Eugene V. Debs Cooperative House

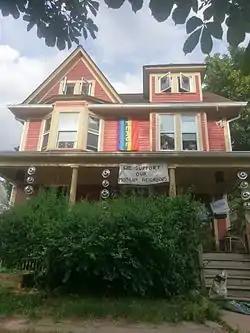
E. V. Debs Cooperative House

The Eugene V. Debs Cooperative House is a student housing cooperative founded in 1967, one of the 18 cooperative houses which make up the Inter-Cooperative Council at the University of Michigan. Debs Cooperative is located at 909 East University Avenue in Ann Arbor, Michigan, and is named for Socialist Party candidate Eugene V. Debs. Debs has a reputation for being politically active, socially conscious, and environmentally focused. House funds go towards maintenance and the purchase of organic food, and members of the house cook vegetarian and vegan meals five nights a week.